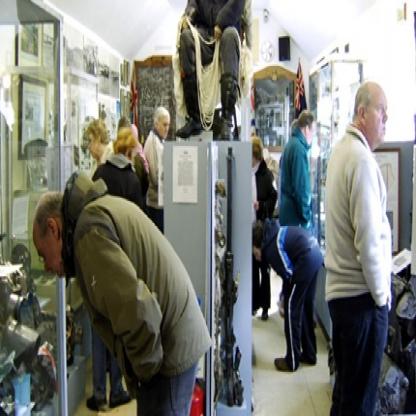
Scene: Indoor